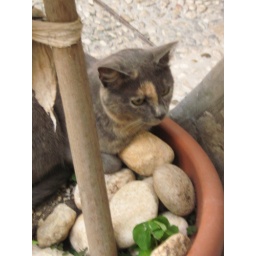
Cat in plant pot